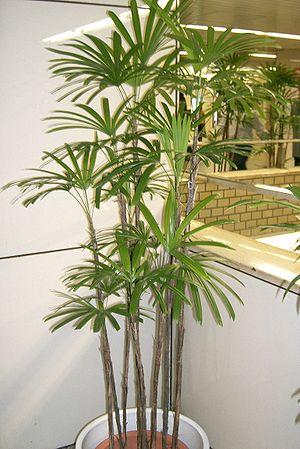
Rhapis est un genre de petit palmier natif de l'Asie du sud-est, du sud de la Chine à la péninsule indochinoise. Il fait partie de la sous-famille des coryphoideae.
Rhapis humilis est une espèce de palmier originaire de Chine.
Les Trachycarpeae sont une tribu de palmiers de la sous-famille des Coryphoideae de la famille des Arecaceae. Elle a la distribution la plus large de toutes les tribus des Coryphoideae et se trouve sur tous les continents, bien que la plus grande concentration d'espèces se trouve en Asie du Sud-Est. La tribu des Trachycarpeae comprend des palmiers des zones tropicales et subtropicales ; le palmier naturel le plus septentrional fait partie de cette tribu. Plusieurs genres peuvent être trouvés en culture dans les zones tempérées, par exemple les espèces de Trachycarpus, Chamaerops, Rhapidophyllum et Washingtonia.